Support Our Scouts Act

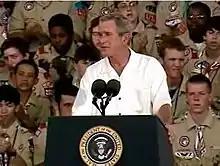
President Bush at the Jamboree

SOSA was signed into law along with the entire Appropriations bill by President George W. Bush on December 30, 2005. Earlier in the year, Bush had indicated his support for the act.